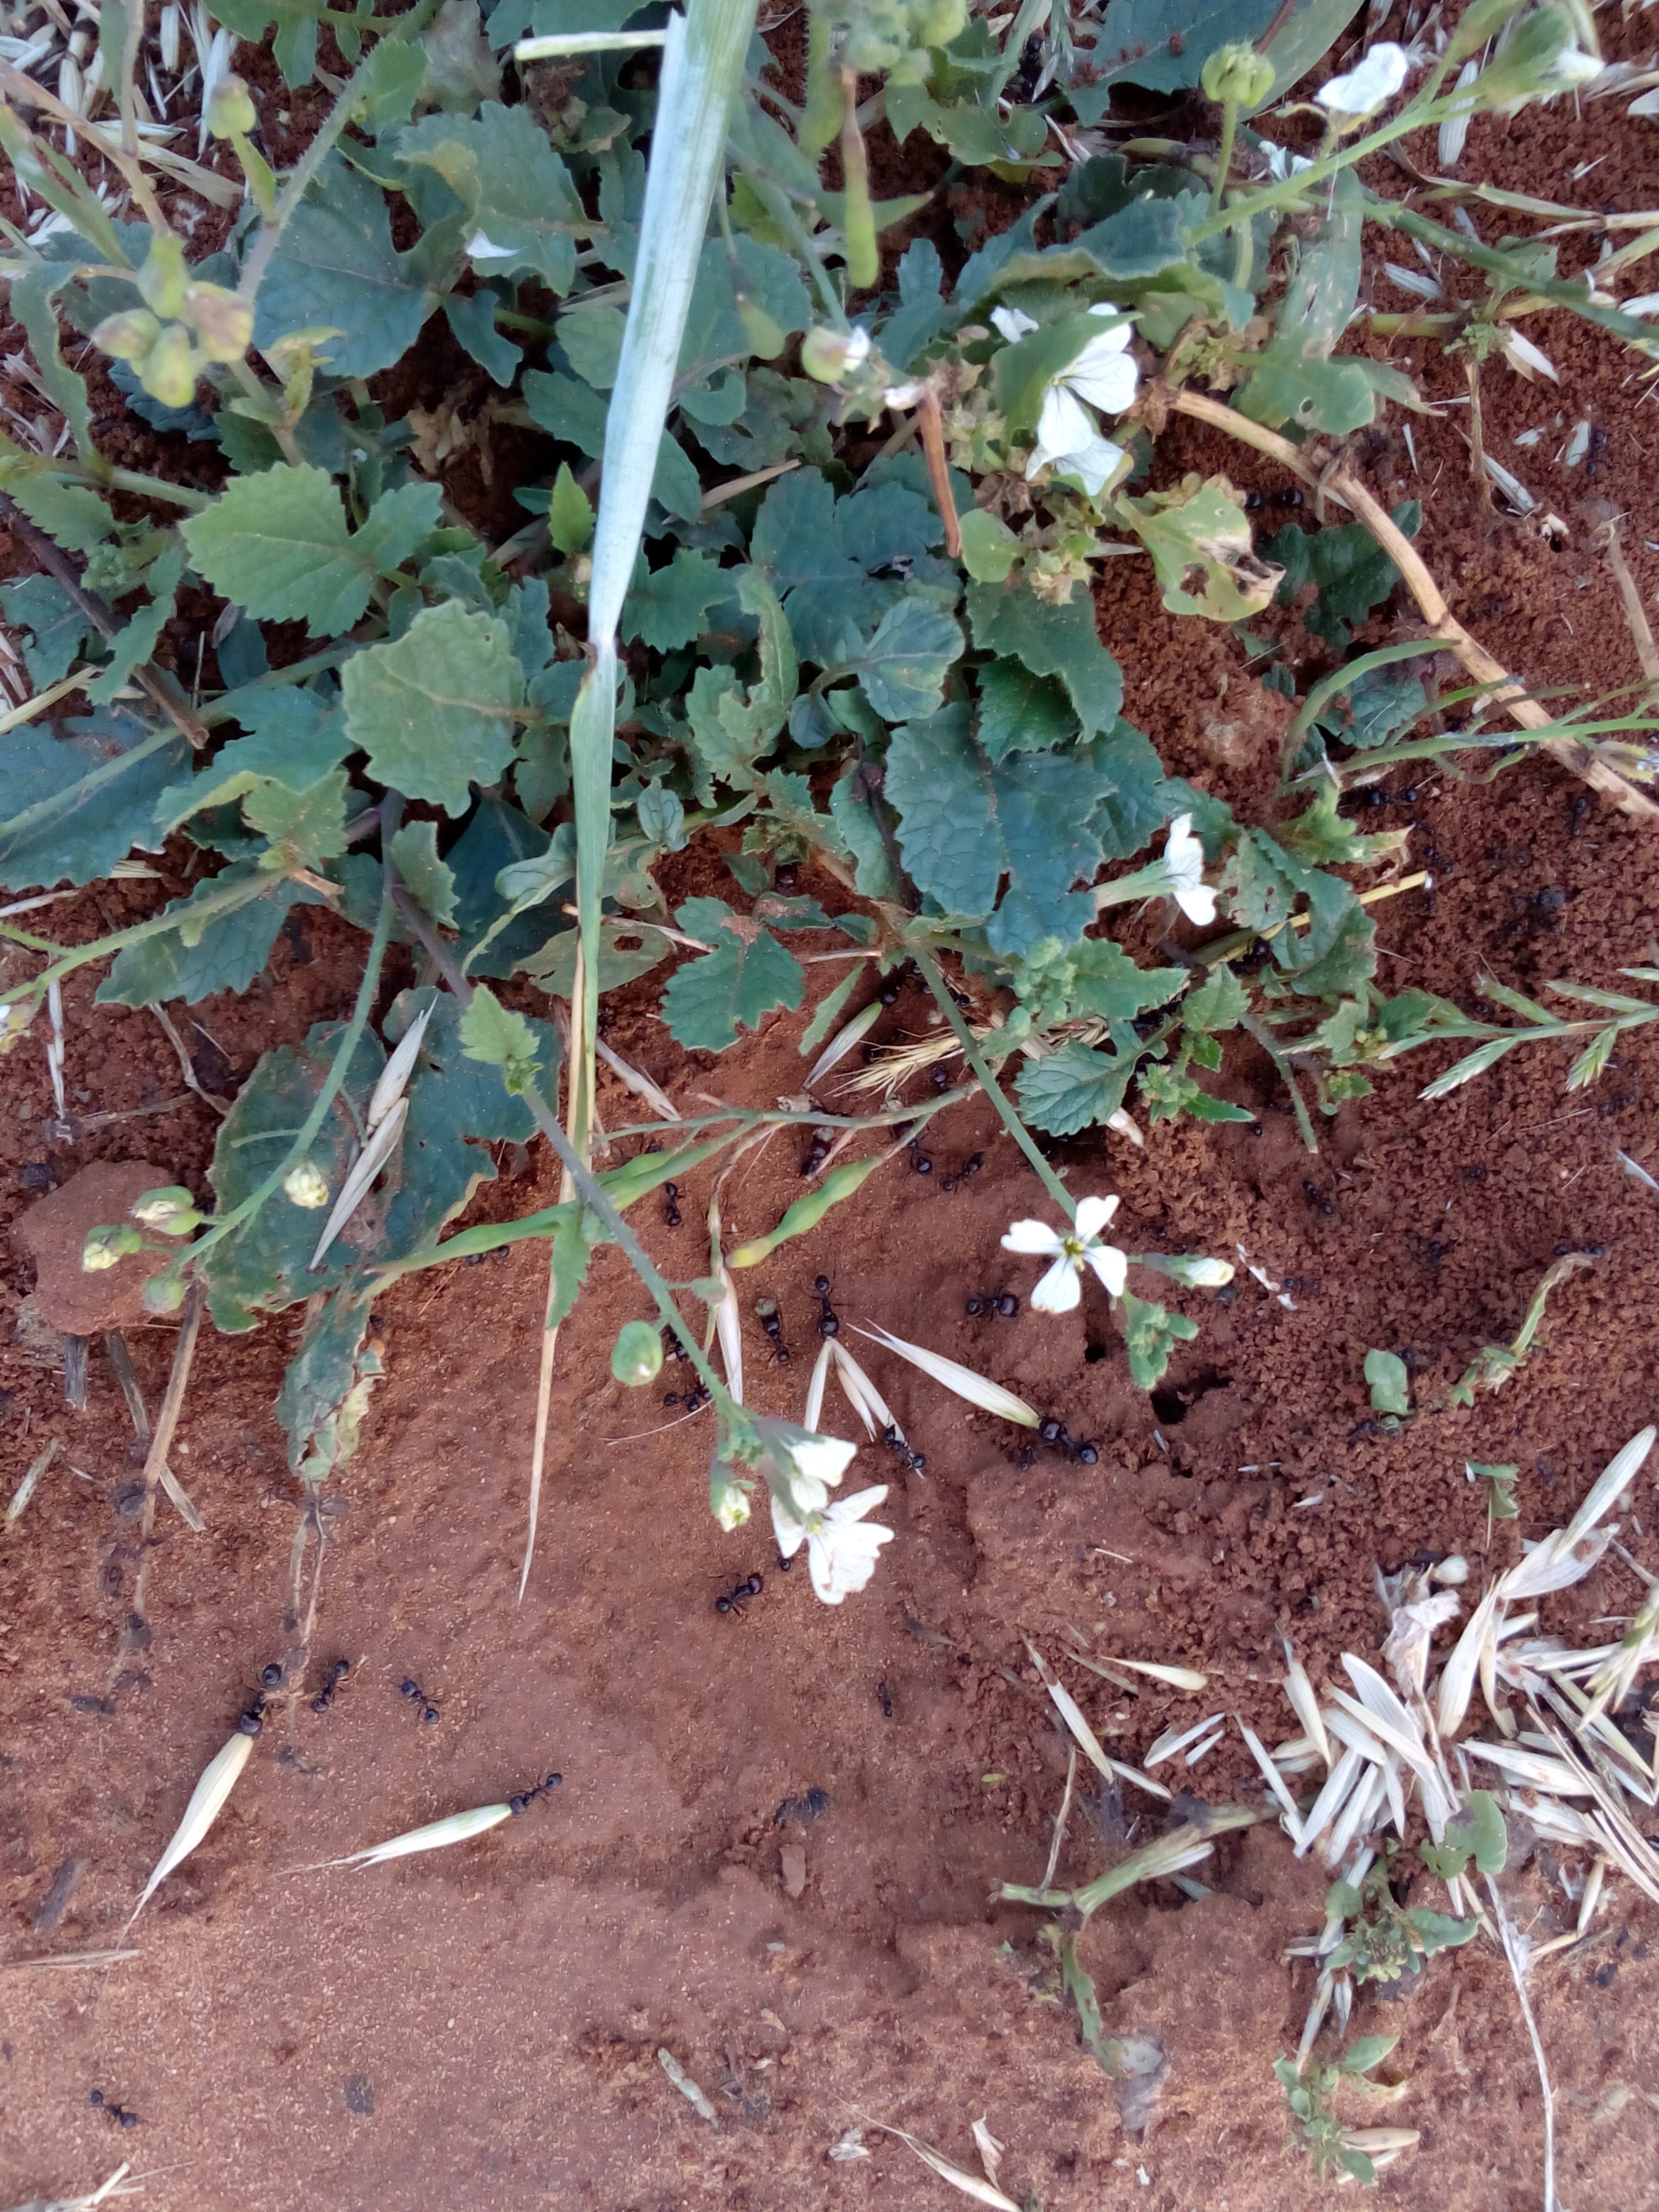
tree, plant, leaf, flower, food, produce, soil, botany, flora, shrub, flowering plant, annual plant, land plant